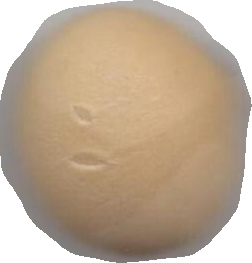
Variety: Grobogan